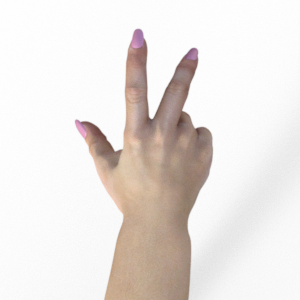
Label: scissors